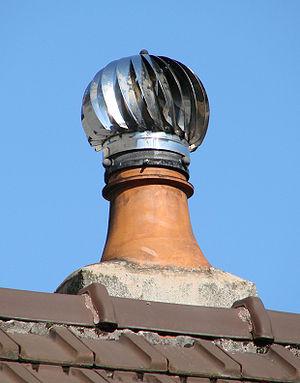
Une mitre est une pièce placée au sommet d'une cheminée qui selon, empêche l'eau d'y pénétrer, mais aussi améliore le tirage thermique. Richement ouvragées, certaines mitres deviendront un élément de composition architecturale à part entière.